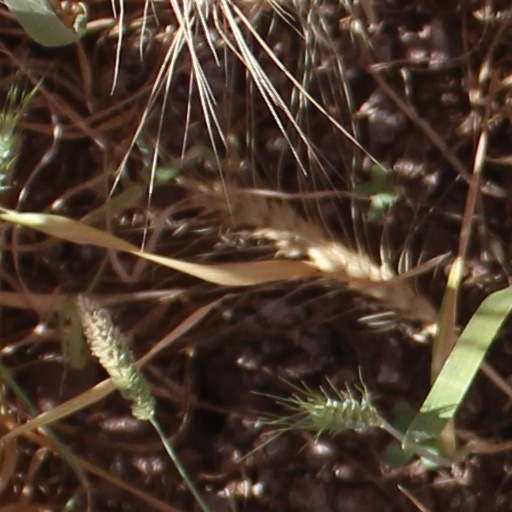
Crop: wheat